History of the Eastern Orthodox Church

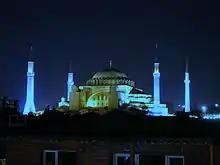
Hagia Sophia at night

It was in the establishment of the Eastern Roman Empire by Emperor Constantine the Great that Christianity was legalized (Edict of Milan, 313). It was not until then, that systematic Roman persecution of Christians stopped, although it did resurface later, though temporarily, under Roman Paganism (Emperor Julian the Apostate). Christianity as Orthodox was not established as the State Religion in the Eastern part of the Roman Empire until Theodosius I convened The First Council of Constantinople (or the second ecumenical council) in 381. This council put an end to the Arianism controversy by establishing the Trinitarian doctrine.